Brita (company)

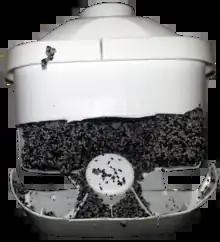
A used Brita ("Maxtra" type) water purification filter cross-section with activated charcoal particles (black) and ion-exchange resin beads (white).

Brita produces water jugs (BPA-free, made of styrene methyl methacrylate copolymer), and tap attachments with integrated disposable filters. The filters can be recycled.